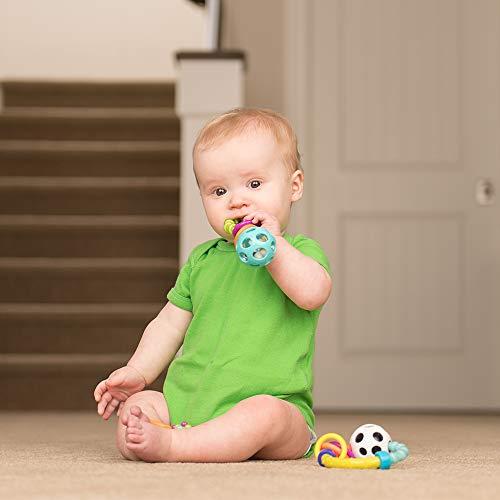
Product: Sassy My First Rattles Newborn Gift Set with 3 Soft and Flexible Rattles, Ages 0+ Months
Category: Toys & Games | Baby & Toddler Toys | Rattles & Plush Rings
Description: Soft, squishy structure is perfect for baby's environment.
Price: $12.99